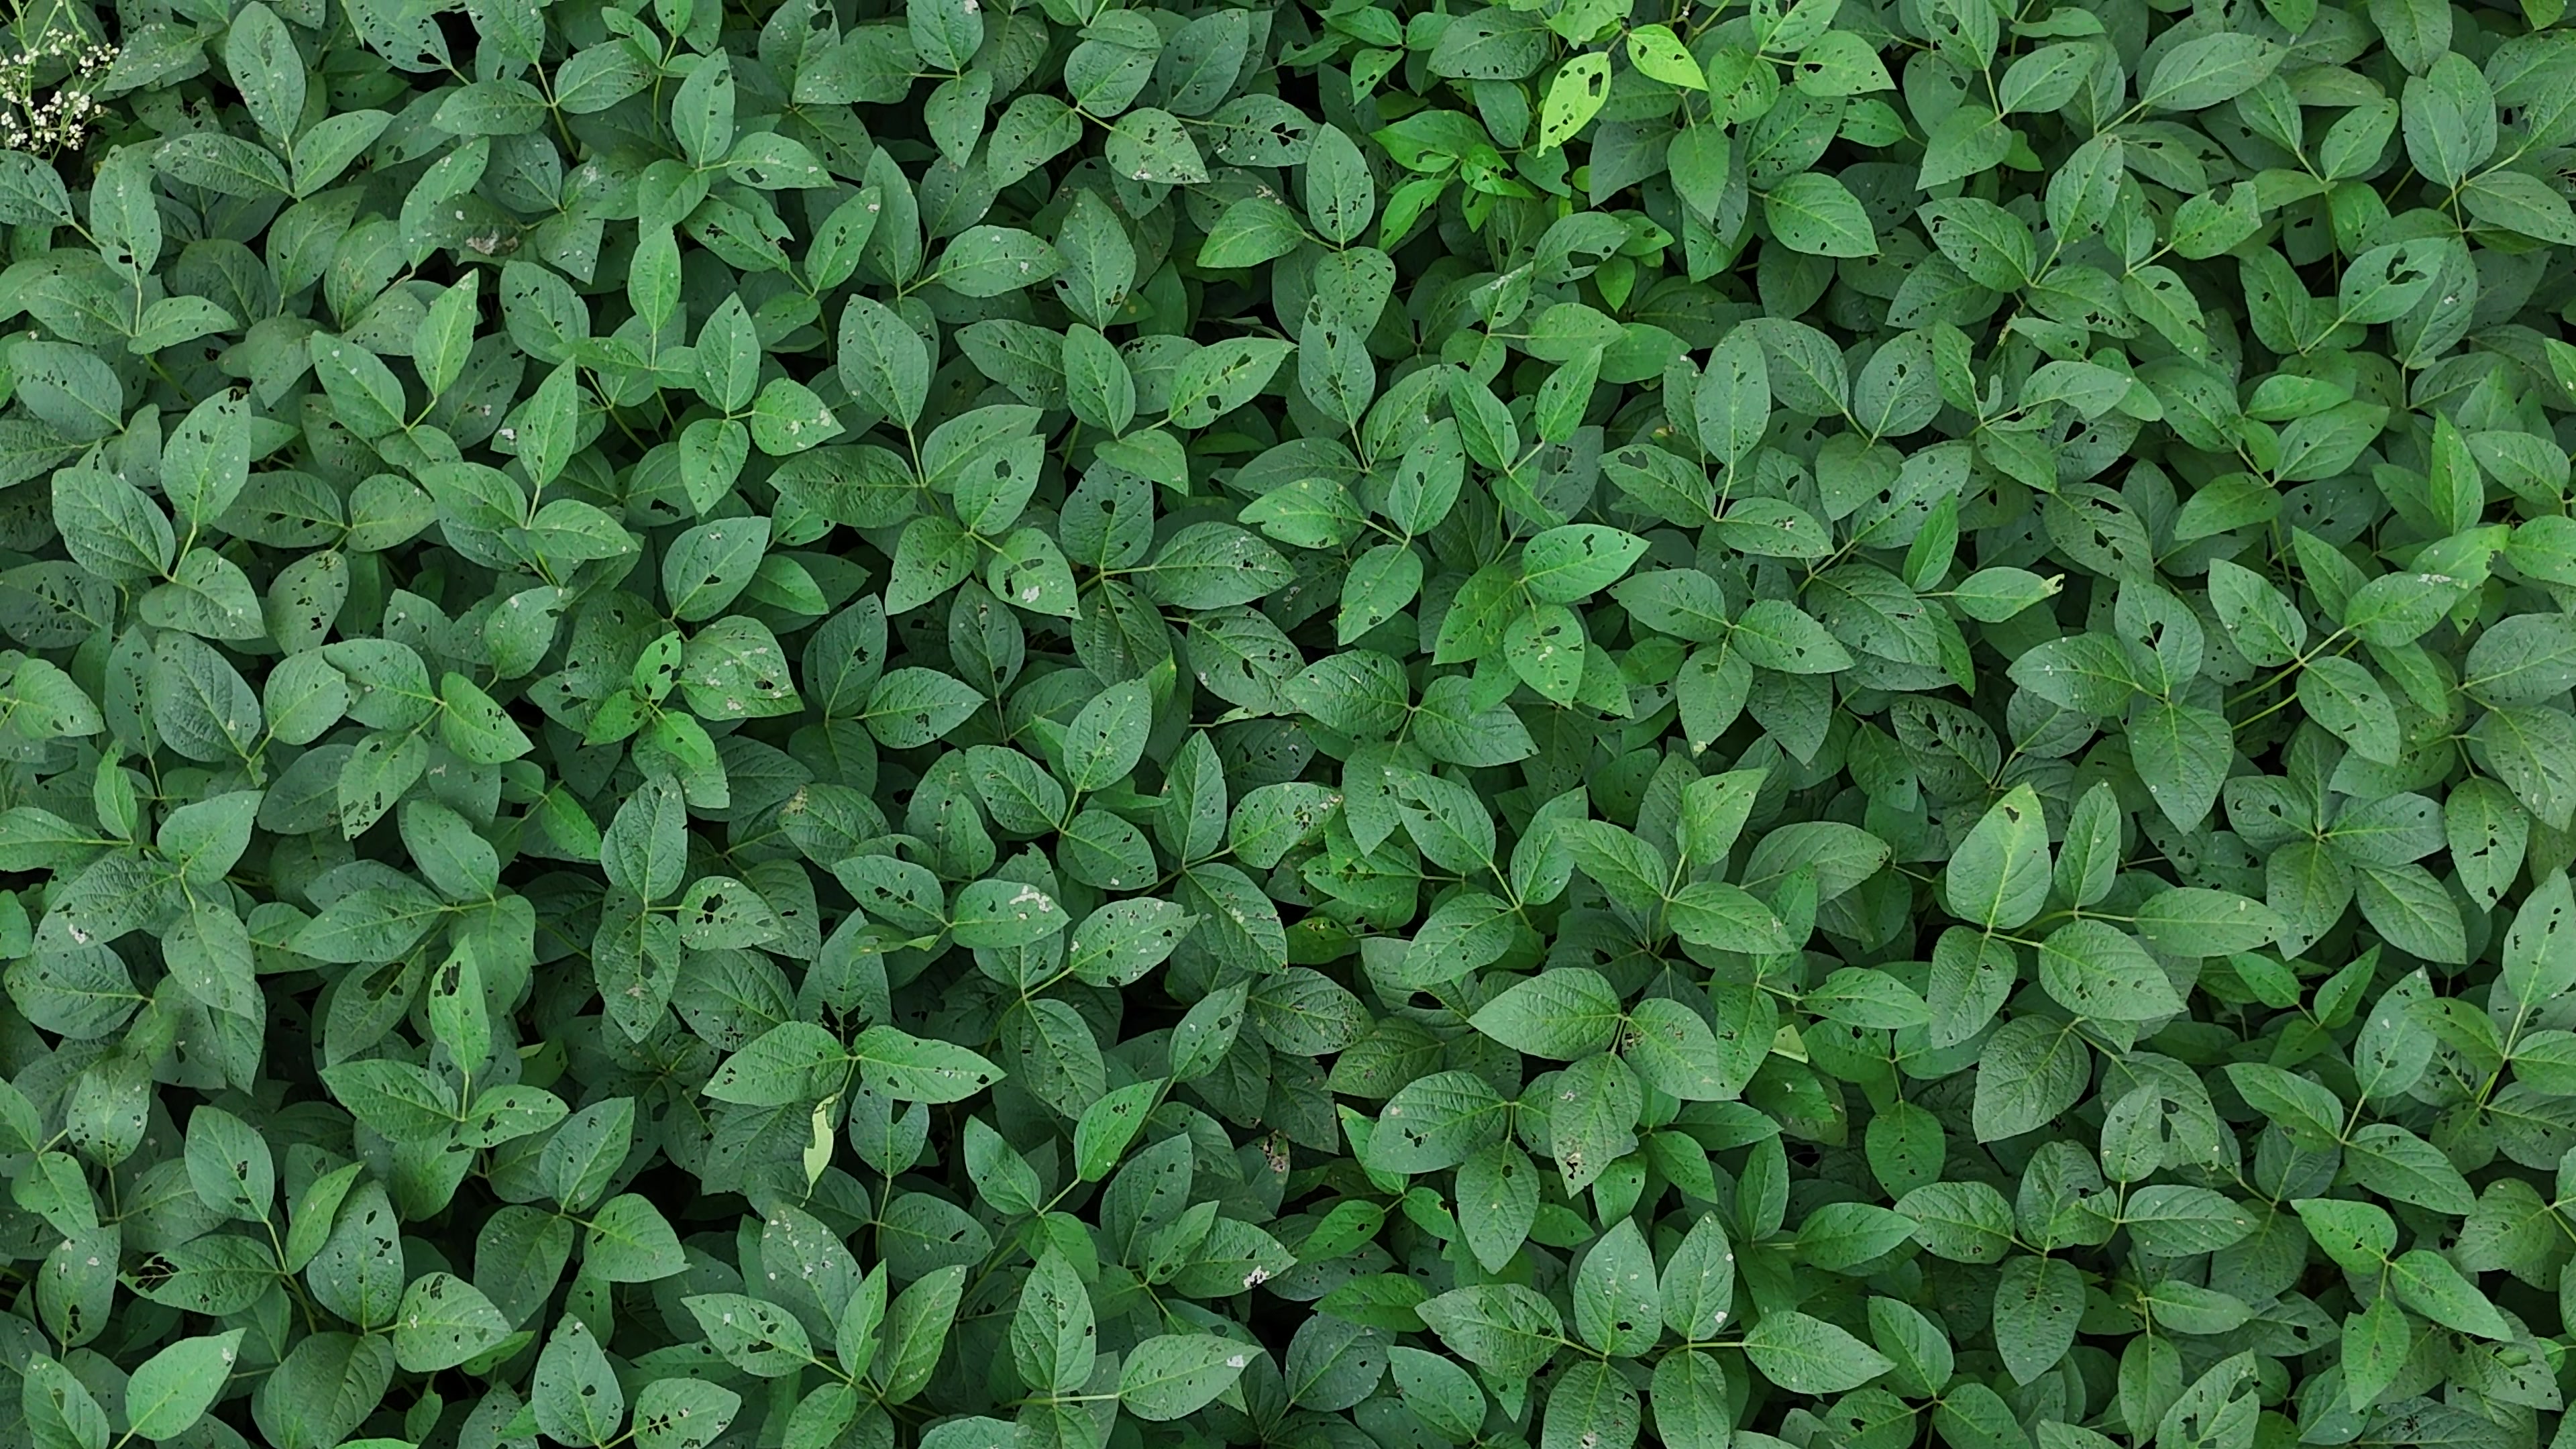
Label: Semilooper_Pest